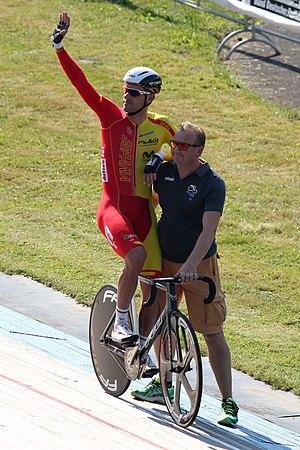
Sebastián David Muntaner Juaneda, né le 12 juillet 1983 à Palma de Majorque, est un coureur cycliste espagnol, spécialiste de la piste. Il est champion du monde de l'américaine avec Albert Torres aux championnats du monde de 2014.